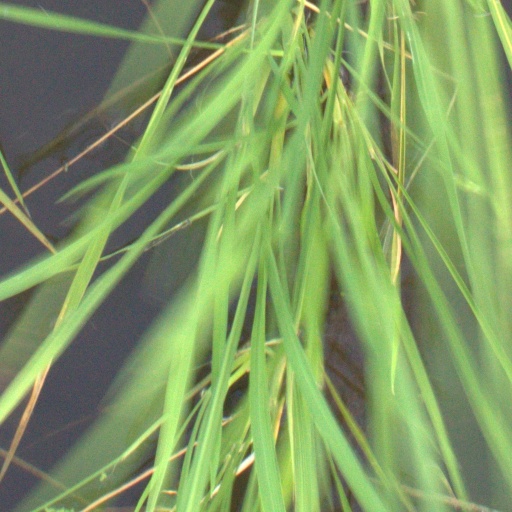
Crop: rice